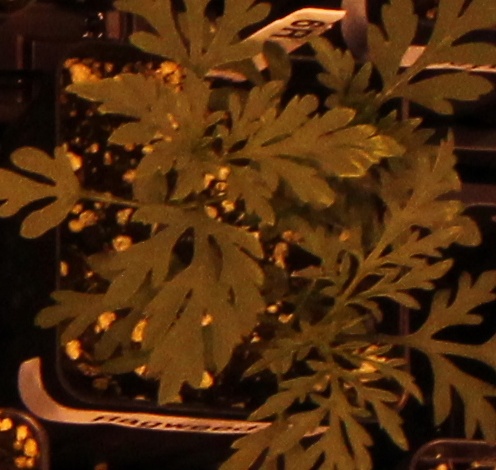
Label: Ragweed